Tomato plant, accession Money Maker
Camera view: vertical (180 deg); turntable rotation: 0 degrees
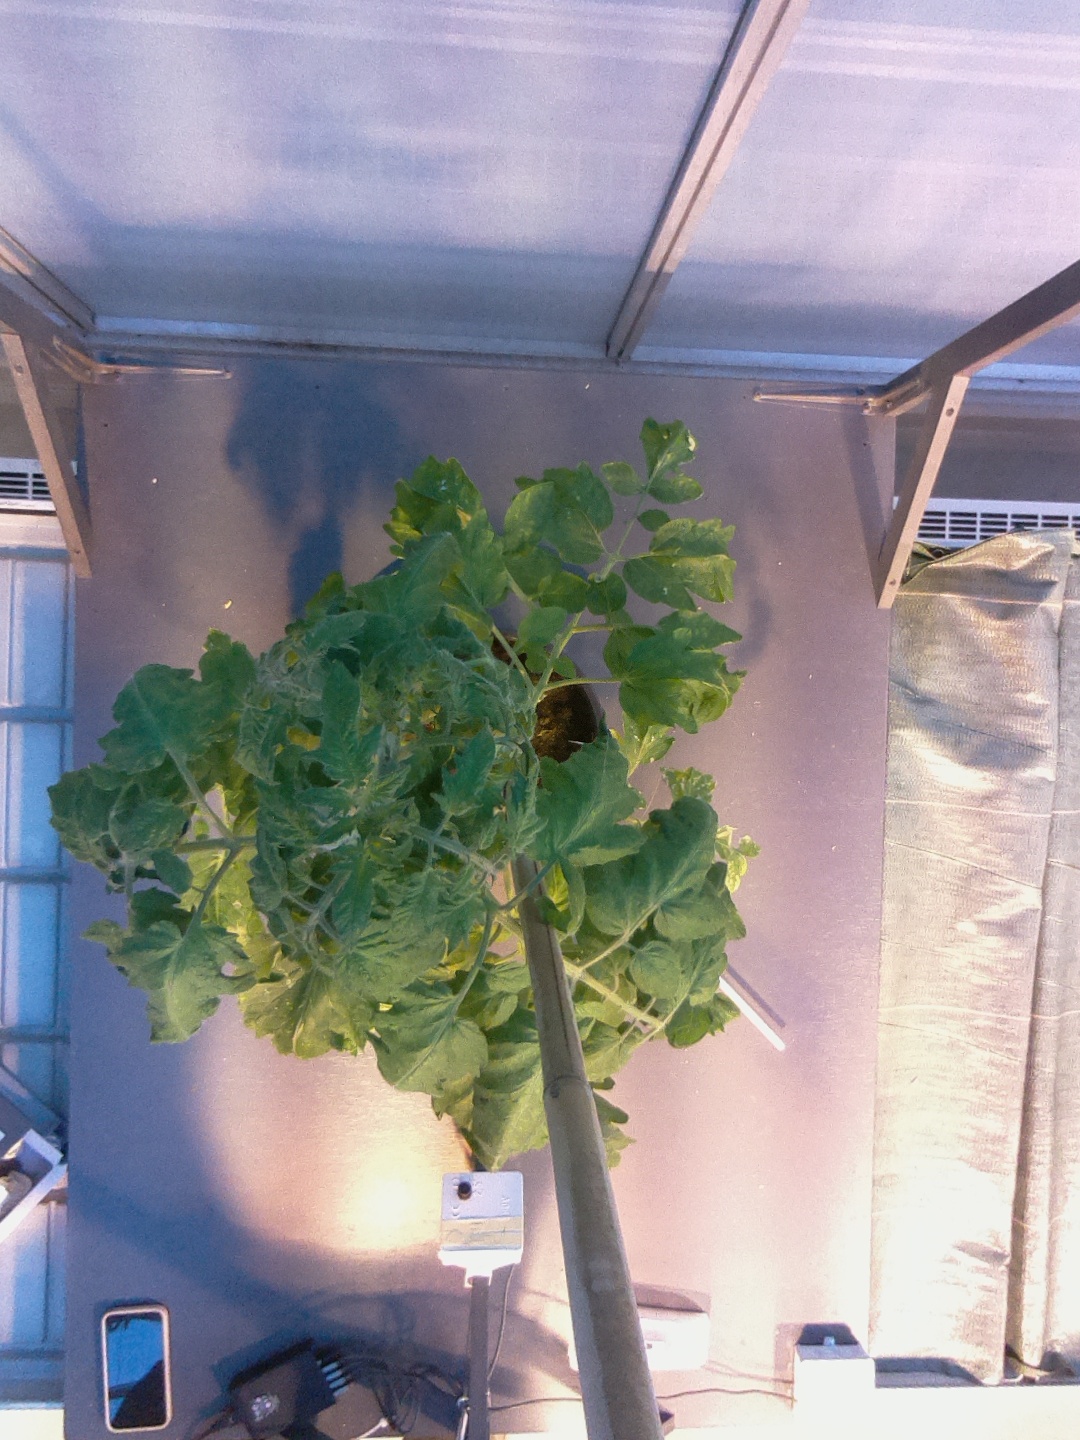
BBCH growth stage 69: End of flowering, 90%-100% of flowers open, more petals falling